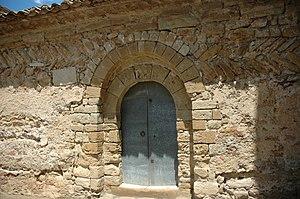
L’appareil en arête-de-poisson est un appareil architectural réalisé en disposant des briques ou des pierres plates inclinées à environ 45°, en changeant de sens à chaque strate successive, de manière à donner un aspect d'« arête de poisson ». Il est généralement confondu avec l’opus spicatum ; la différence réside dans le fait que dans l'appareil en arête-de-poisson, les pierres ou les briques sont dressées sans emboîtement avec les autres rangs, ceux-ci étant séparés par un lit de mortier horizontal rectiligne, et non en zigzag comme l'opus spicatum.